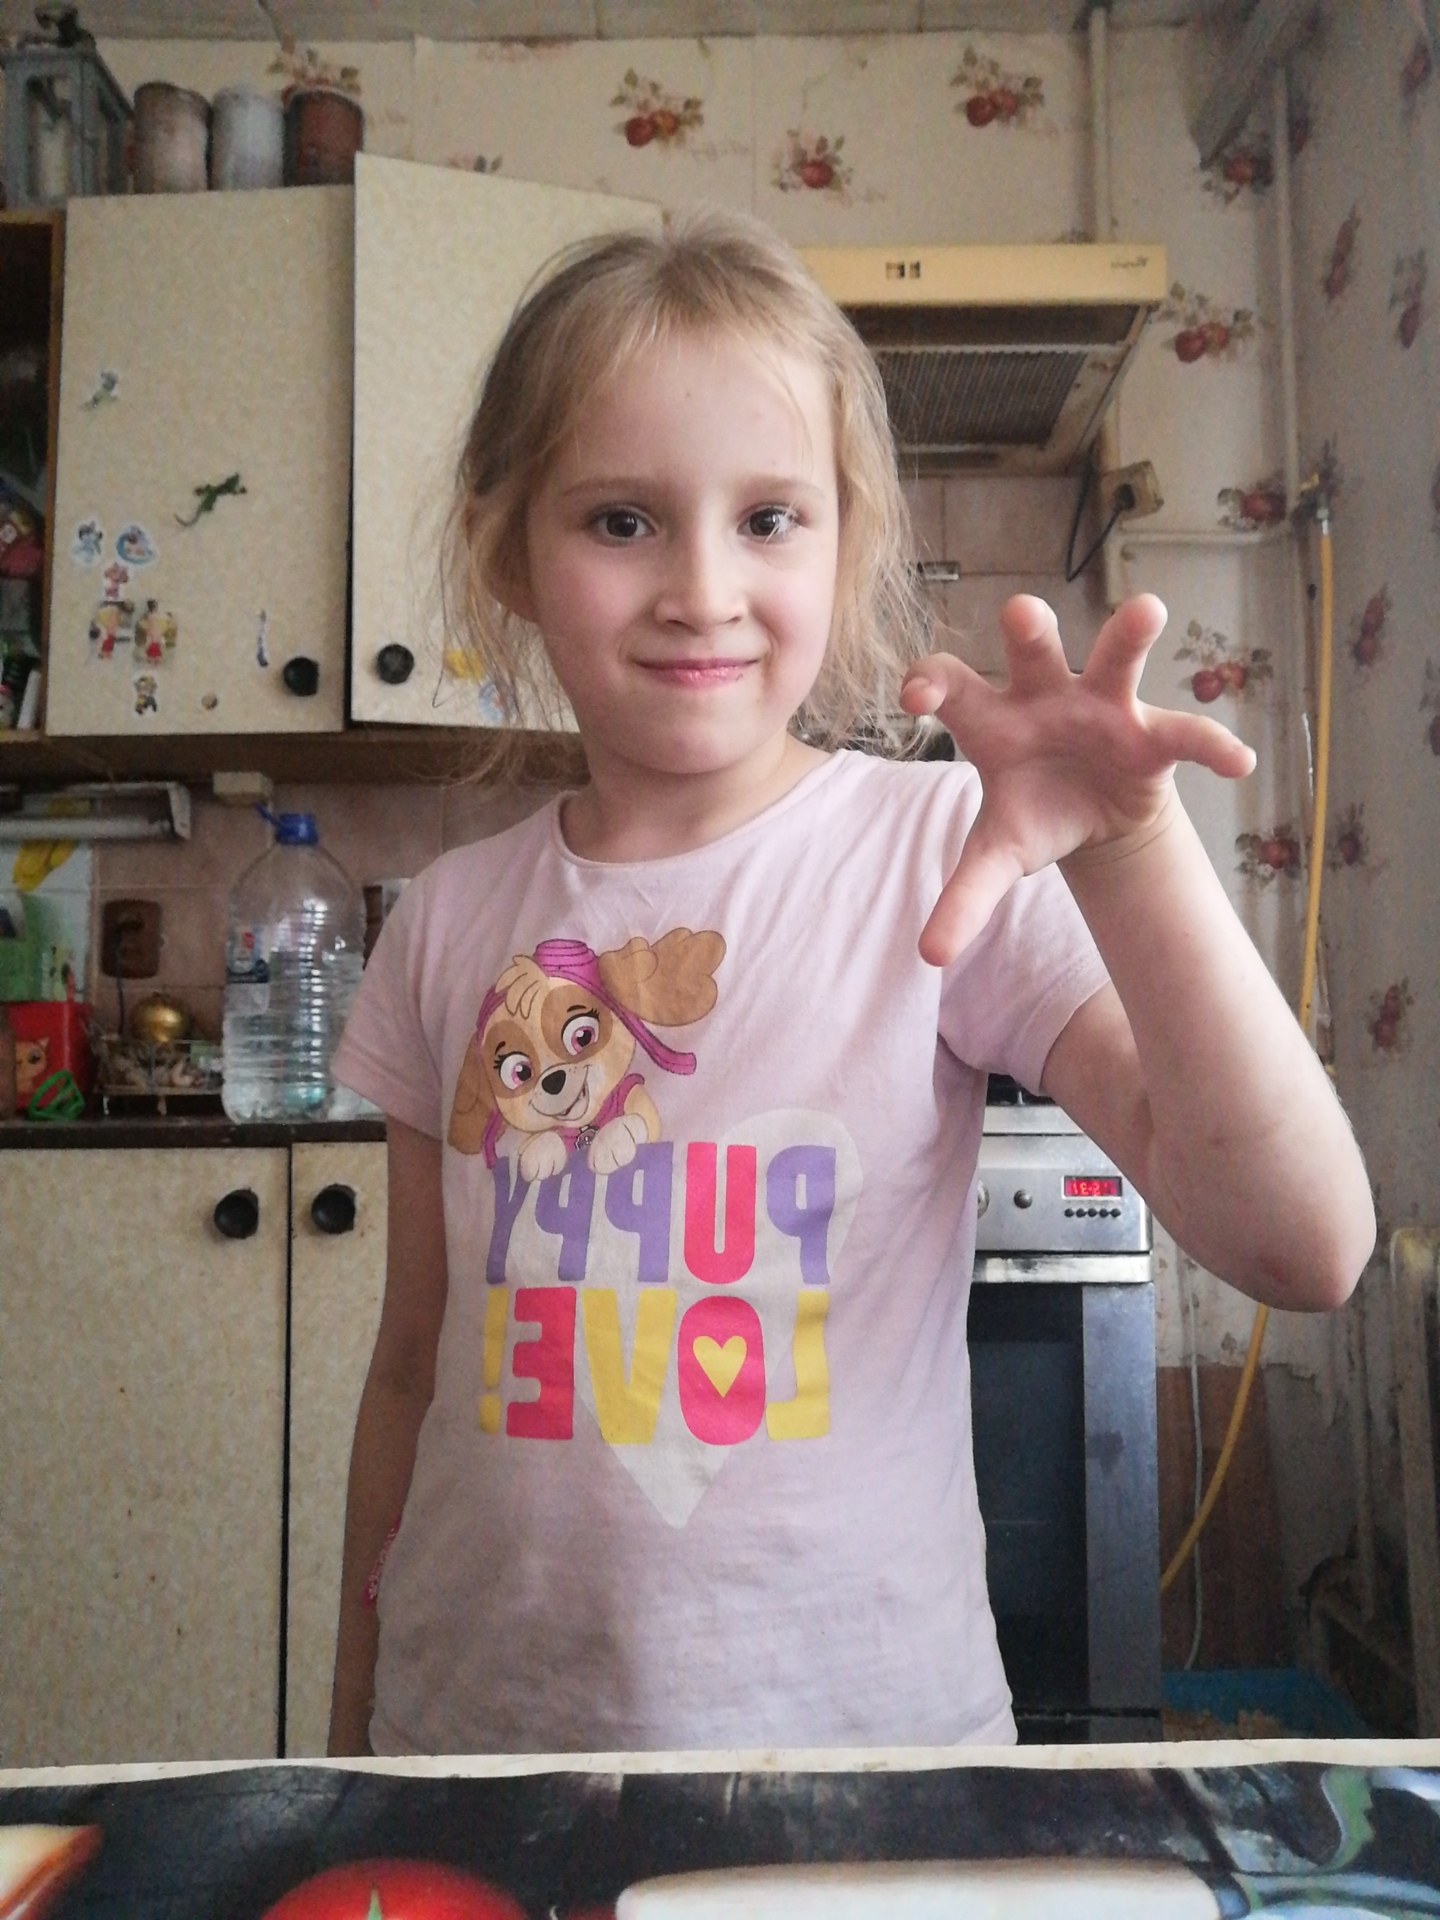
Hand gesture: grabbing